Vidya Balan

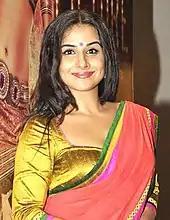
Vidya at an event for "The Dirty Picture" (2011), for which she won the National Film Award for Best Actress

The year 2011 was key in Vidya's career, as she had starring roles in two commercially successful female-led films. In "No One Killed Jessica", a thriller based on the murder of Jessica Lal, and co-starring Rani Mukerji, Vidya played the real-life character of Sabrina, who seeks justice for her sister's murder. Vidya was styled in men's dresses and loose-fitted clothing; several scenes were shot on location using hidden cameras, and she was pleased with the anonymity that her styling provided. Moreover, she spoke positively of her rapport with Mukerji, noting the rarity of two leading ladies within the same Hindi film. Sudhish Kamath of "The Hindu" took note of Vidya's ability to be "in sublime control over her emotions" and Savera Someshwar of Rediff.com added that "her hesitant body language, her faith, her helplessness, her rage, her sorrow and her gratitude all come across beautifully". Vidya earned another Filmfare nomination for Best Actress. In the same year, she made a guest appearance in the Malayalam film "Urumi" and a retrospective of her films was held in Australia as part of the Bollywood and Beyond festival.